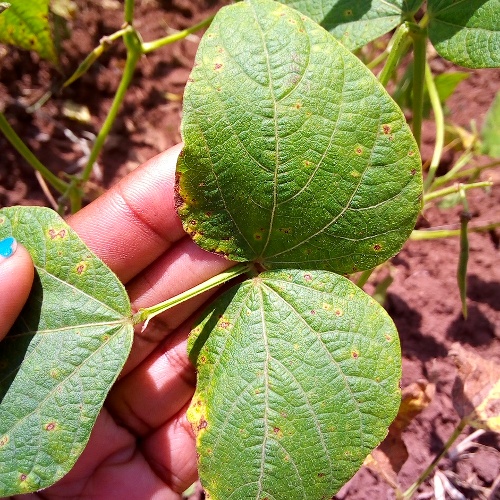
Leaf condition: bean_rust